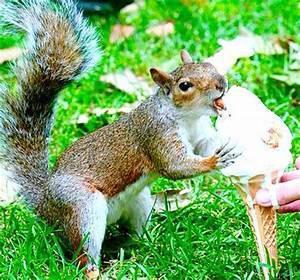
squirrel